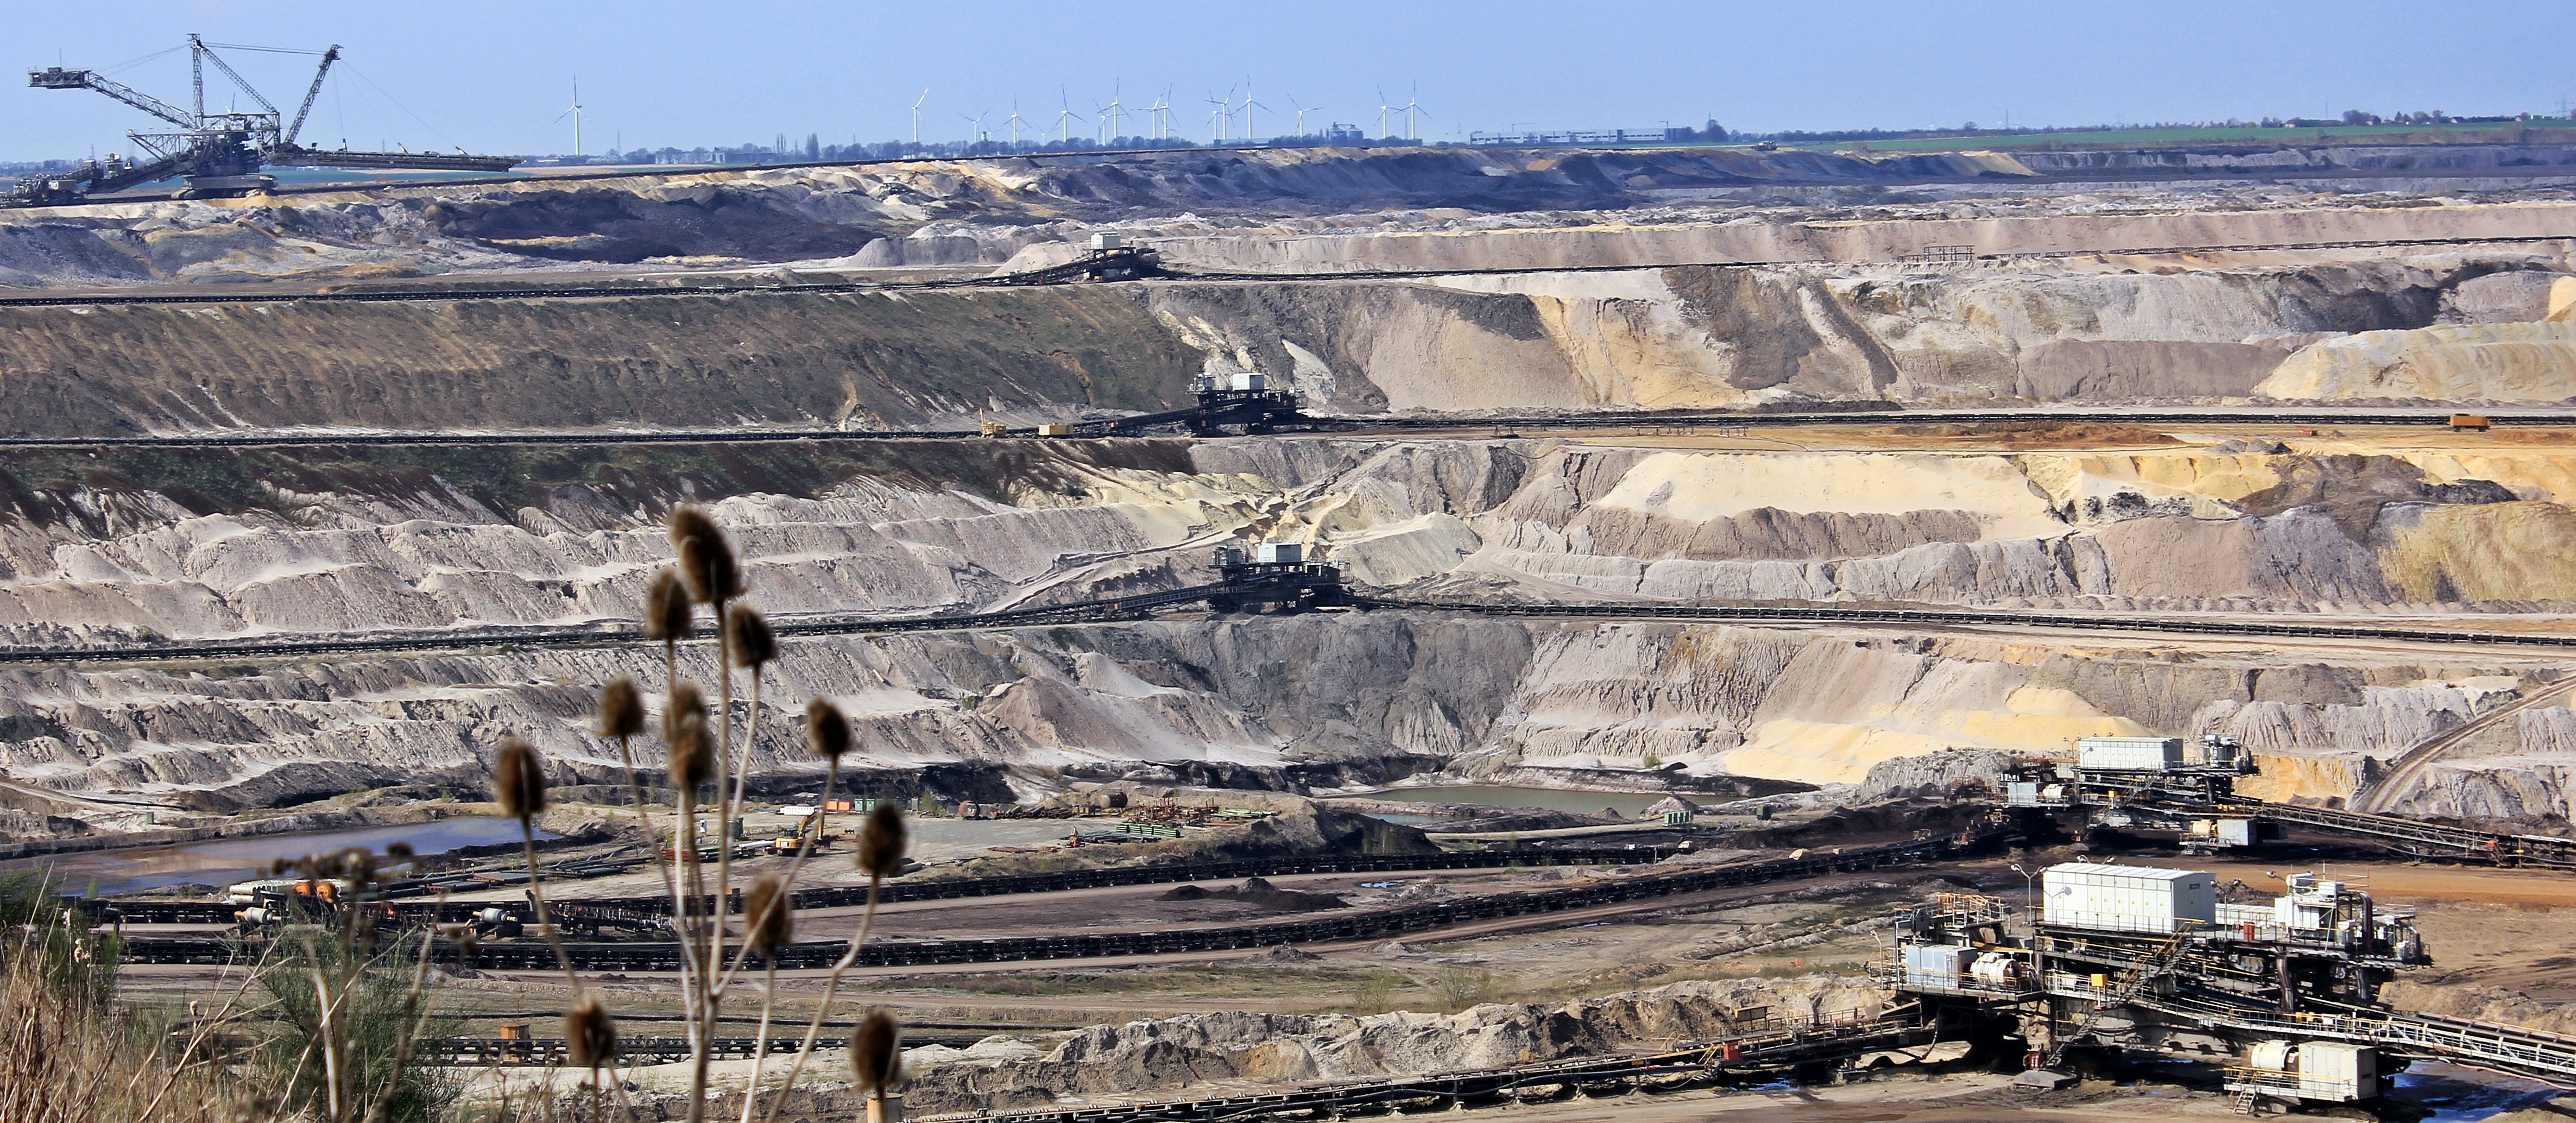
transport, geology, badlands, quarry, mining, raw materials, removal, open pit mining, open cast mining inden